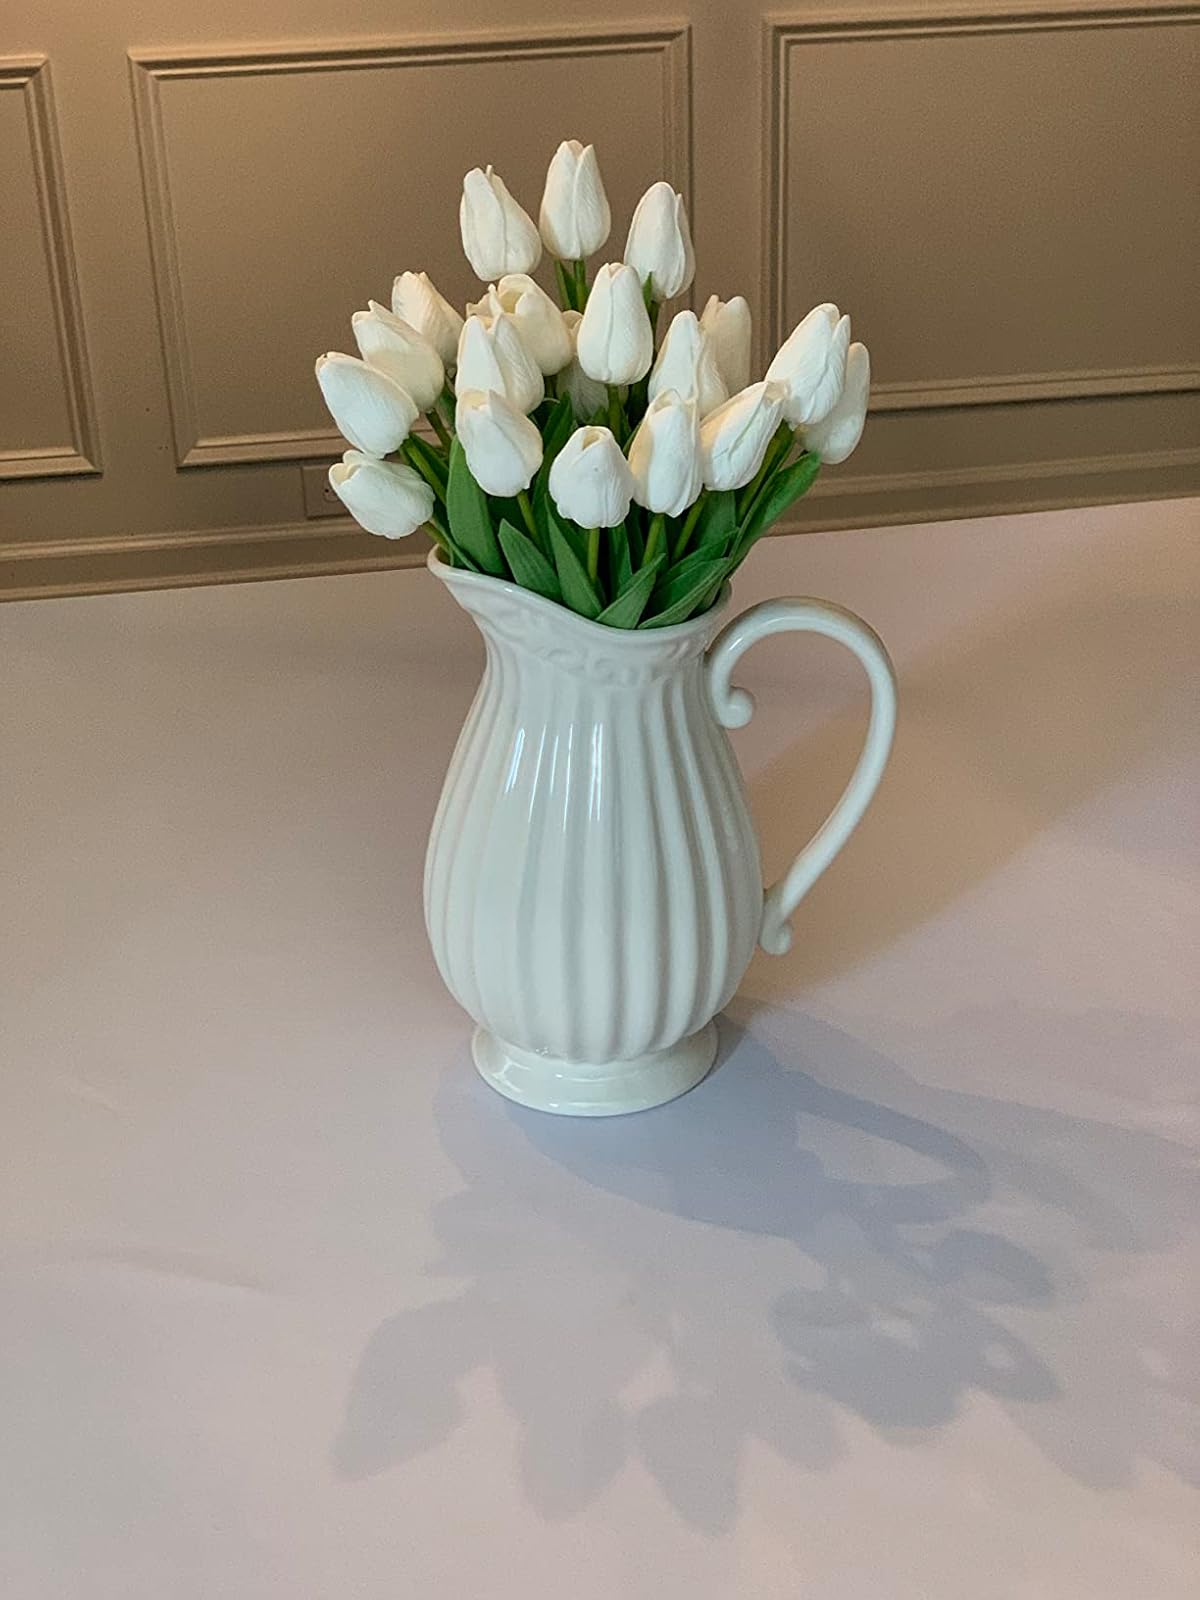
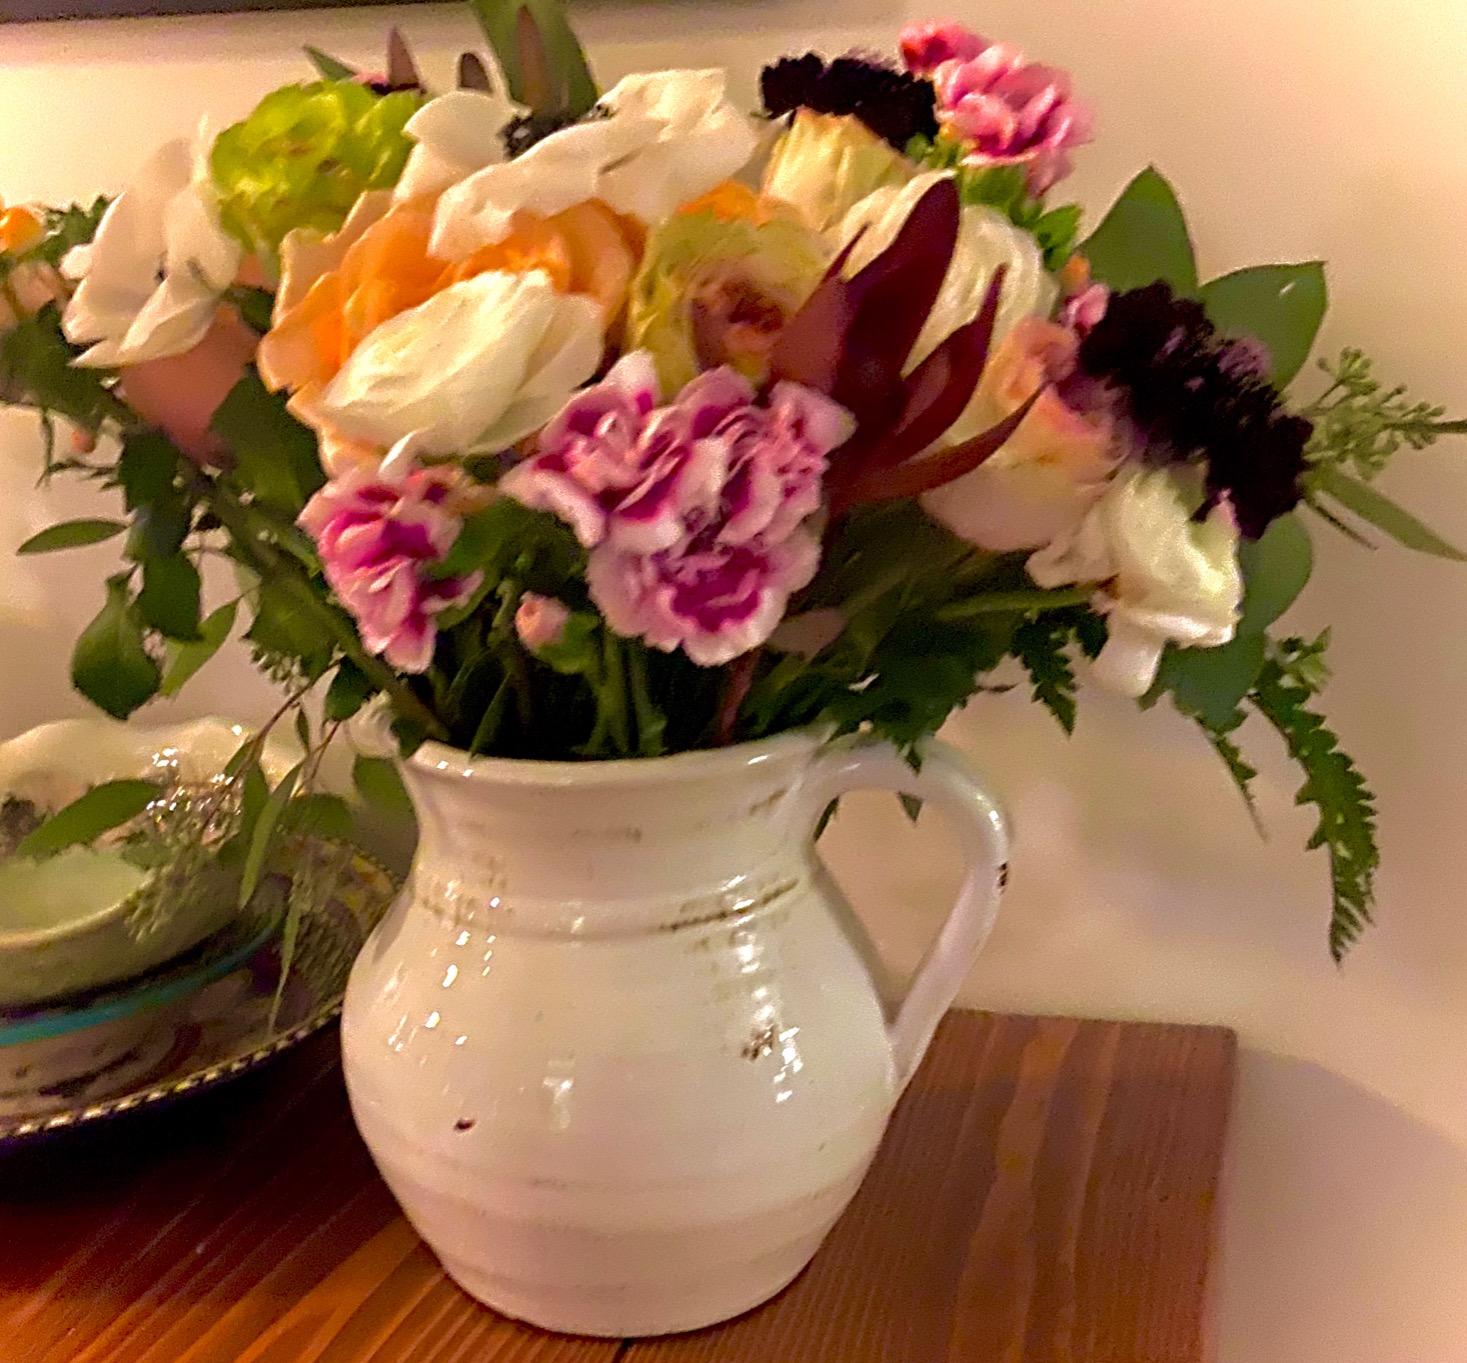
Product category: vase
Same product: no